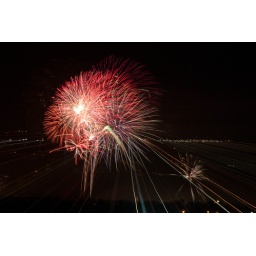
Best seat in the house for fireworks in Lansing.